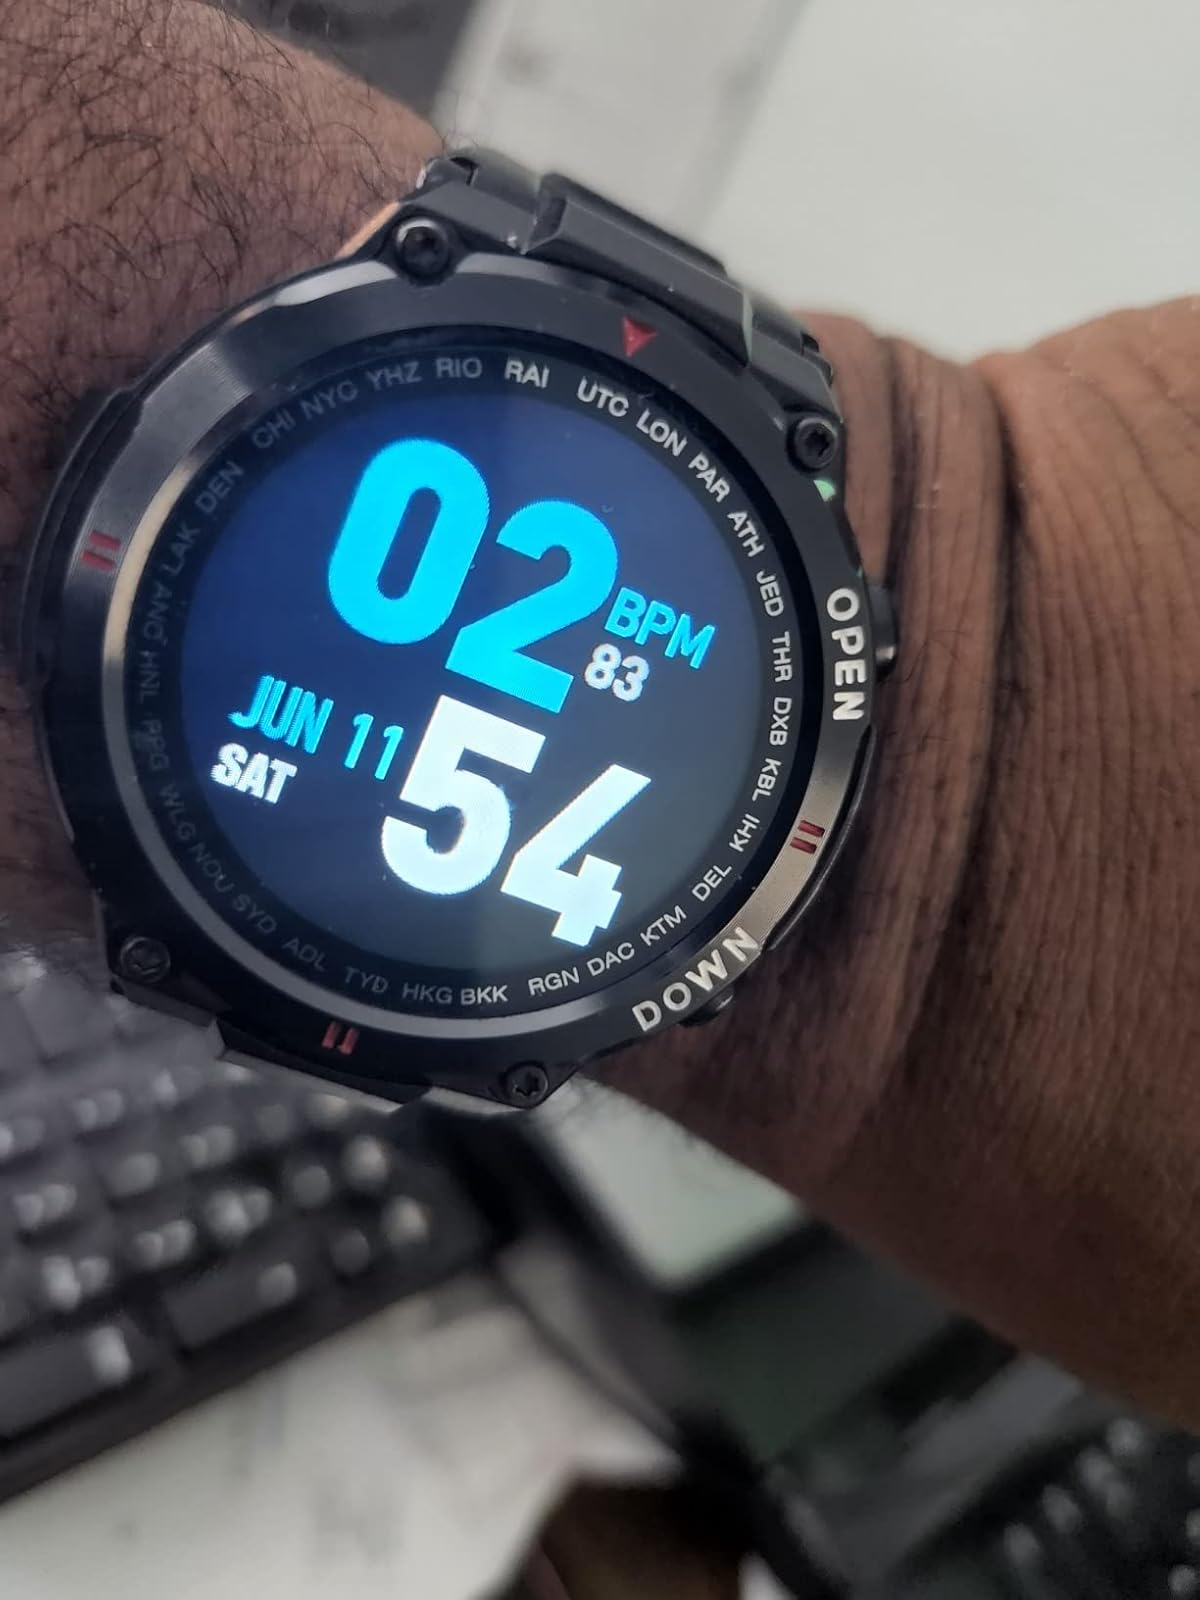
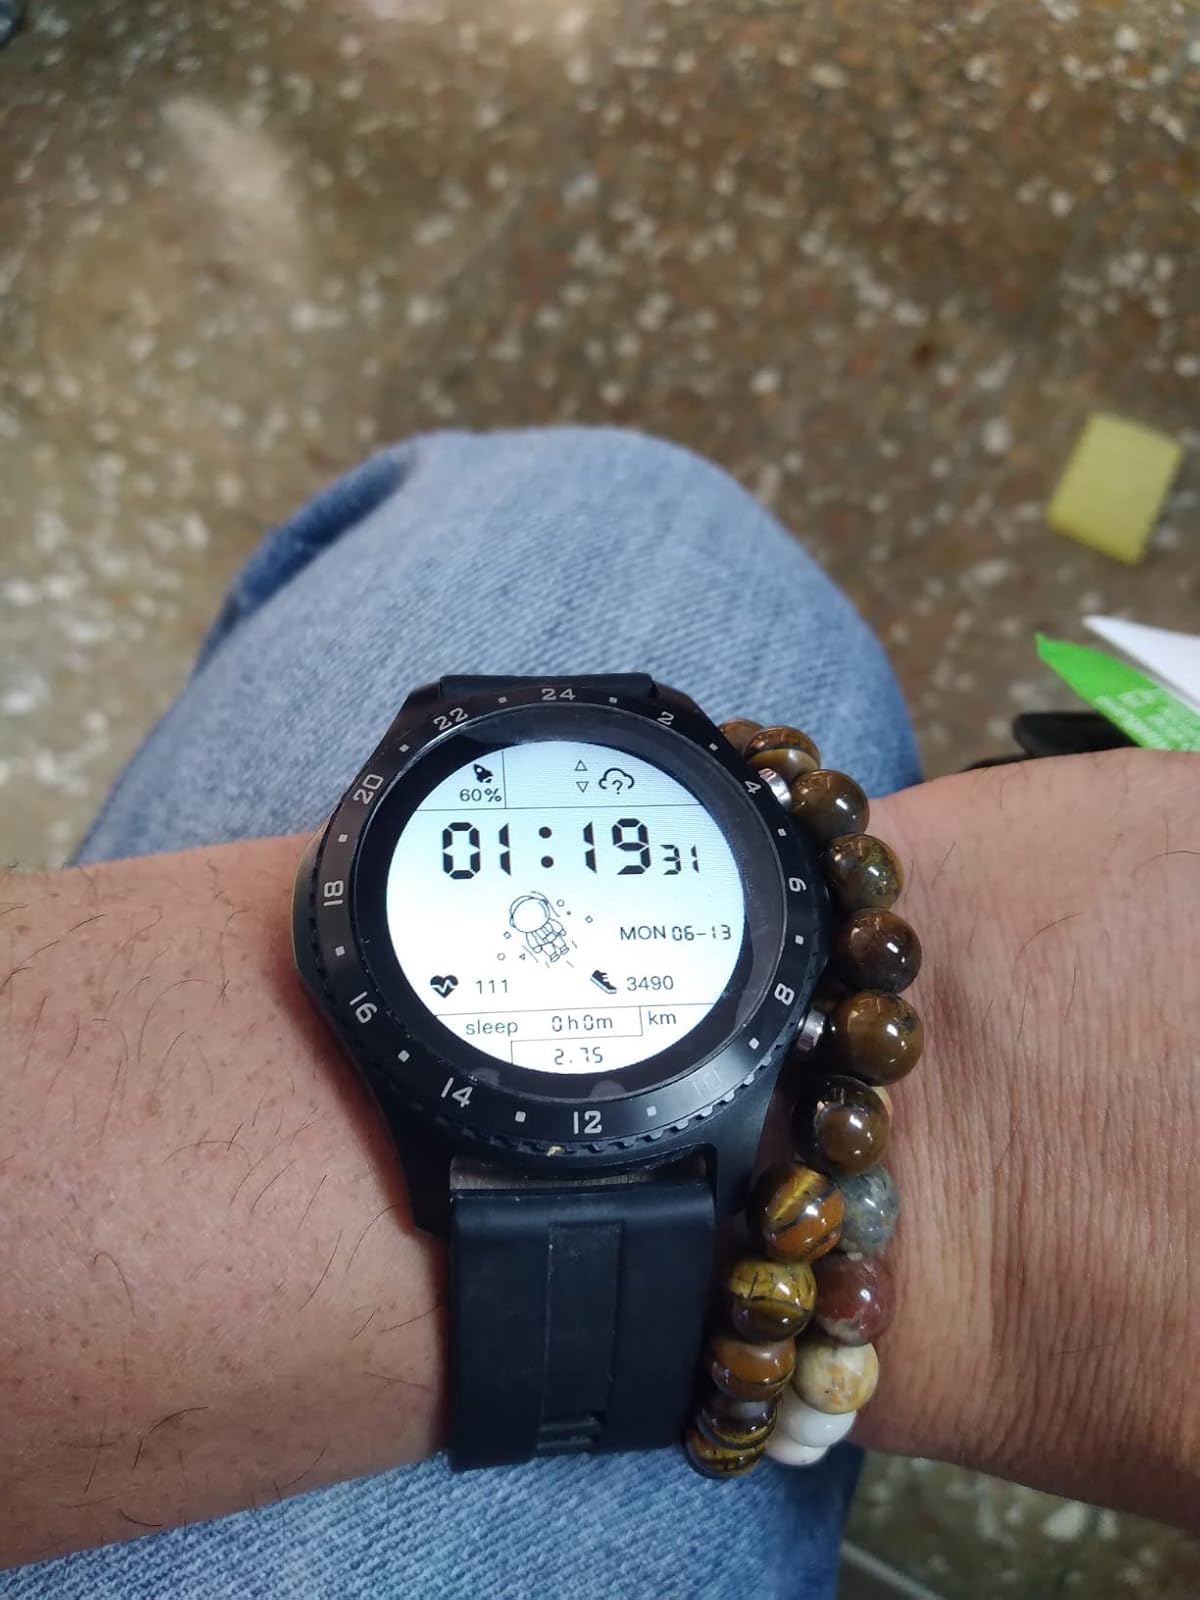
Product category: smartwatch
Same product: no